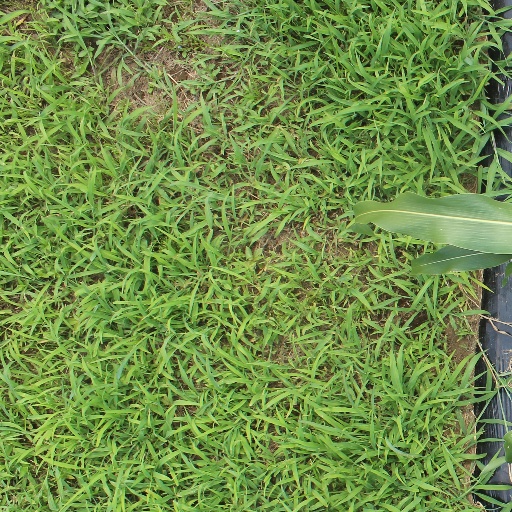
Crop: sorghum